Michel Diouf

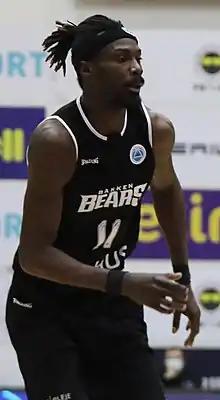
Diouf with Bakken Bears in 2021

Michel Diogoye Diouf (born 19 April 1989) is a Senegalese professional basketball player. Diouf is a four-time winner of the Basketligaen Defender of the Year award. He is the current all-time leader in points, rebounds and blocks in the FIBA Europe Cup.